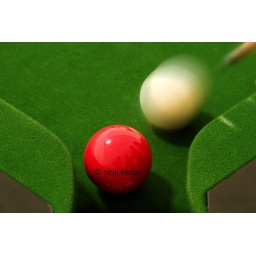
The white in motion, about to hit the red ball.